Claude Brasseur

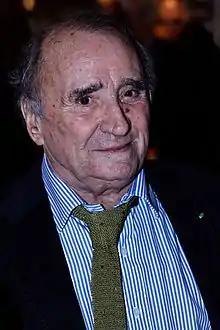
Brasseur in 2013

Claude Brasseur was born in Neuilly-sur-Seine as Claude Pierre Espinasse, the son of actor Pierre Brasseur and actress Odette Joyeux. He was the godson of Ernest Hemingway and the father of Alexandre Brasseur.